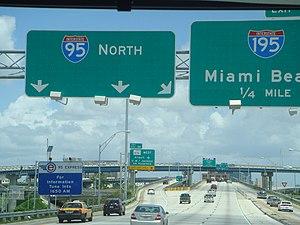
L'interstate 95 en Floride constitue un segment de l'Interstate 95, qui parcourt tous l'est des États-Unis, passant dans les villes de Miami, Washington, Baltimore, Philadelphie, New York et Boston, en plus de traverser 15 états. La section en Floride de L'Interstate 95 suit aussi la côte Altlantique, soit à l'est de l'état, en traversant les 2 plus grandes villes de la Floride, soit Miami et Jacksonville. L'Interstate 95 en Floride mesure 615 kilomètres, et possède plus de 145 échangeurs dans l'état.